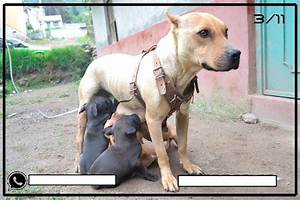
Label: cane